2020 NASCAR Xfinity Series

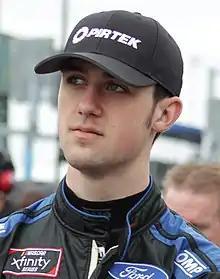
Austin Cindric, the 2020 Xfinity Series champion and regular season champion

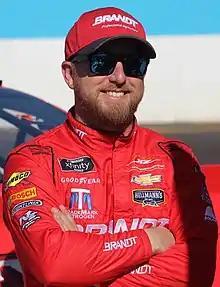
Justin Allgaier finished second behind Cindric in the championship.

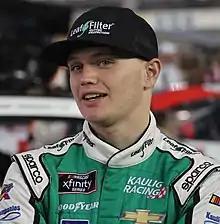
Justin Haley finished third in the championship.

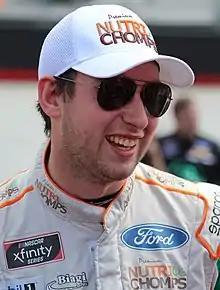
Chase Briscoe finished fourth in the championship.

The 2020 NASCAR Xfinity Series was the 39th season of the NASCAR Xfinity Series, a stock car racing series sanctioned by NASCAR in the United States. The season began at Daytona International Speedway with the NASCAR Racing Experience 300 on February 15. The regular season ended with the Go Bowling 250 at Richmond Raceway on September 11. The NASCAR playoffs ended with the Desert Diamond Casino West Valley 200 at Phoenix Raceway on November 7.